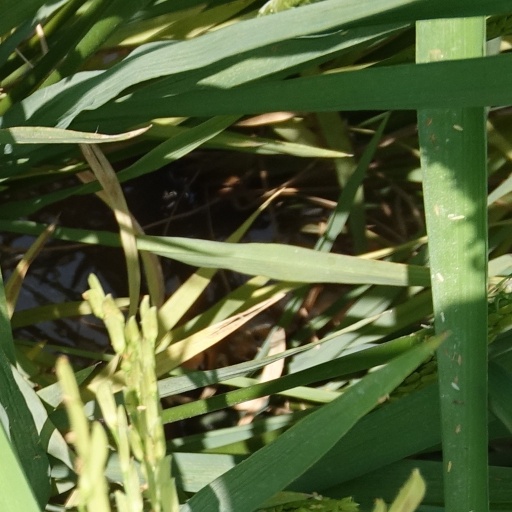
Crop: rice